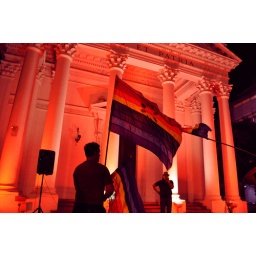
The National Panteon of Heroes, a landmark building of the city, in red for the ocasion.